Norman Pritchard

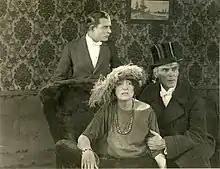
Pritchard ("right") with Earle Foxe and Florence Reed in "The Black Panther's Cub" (1921).

Norman Pritchard was born in Calcutta to George Petersen Pritchard and Helen Maynard Pritchard. He studied at St. Xavier's College, Calcutta, and is credited with the first hat-trick in an open football tournament in India, for Saint Xavier's against Sovabazar in July 1897.